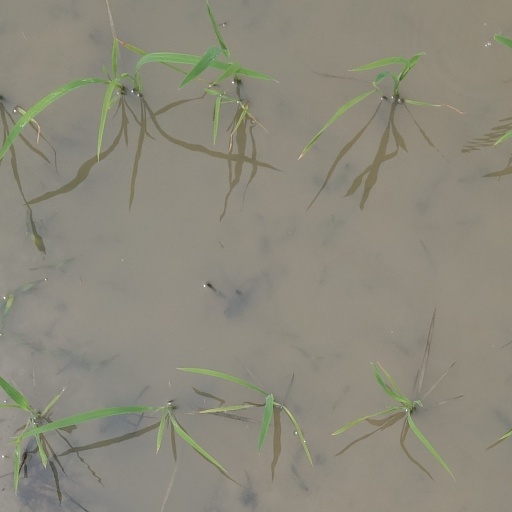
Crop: rice